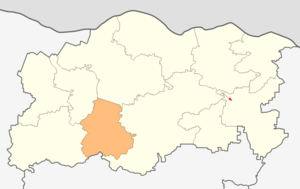
Dolni Dabnik est une obchtina de l'oblast de Pleven en Bulgarie.